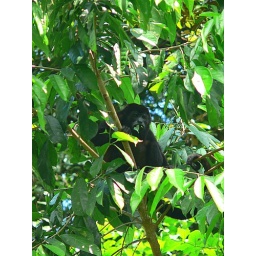
A howler monkey snacks while surveying a group of tourists in the water below